Ezio (Mysliveček, 1775)

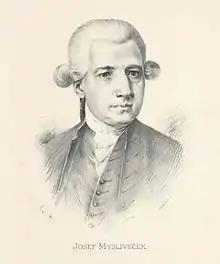
Josef Mysliveček

Ezio is an eighteenth-century Italian opera in 3 acts by the Czech composer Josef Mysliveček. It was the composer's first setting of a libretto by the Italian poet Metastasio that was first performed with music by Pietro Auletta in 1728, one of the most popular of the Metastasian librettos in Mysliveček's day. The story is based on incidents from the lives of the 5th-century Roman emperor Valentinian III and his general Aetius. For a performance in the 1770s, it would only be expected that a libretto of such age would be abbreviated and altered to suit contemporary operatic taste. The cuts and changes in the text made for the 1775 performance of Mysliveček's opera are not attributable. All of Mysliveček's operas are of the serious type in Italian language referred to as opera seria.